Daniel Moreno

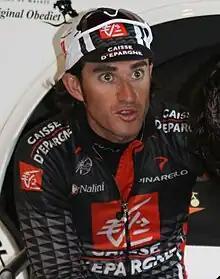
Moreno in 2009

Daniel Moreno Fernández (born 5 September 1981) is a Spanish former professional road racing cyclist, who rode professionally between 2005 and 2018 for the , , , and teams. He specialised in mountain and high-mountain races along with Grand Tours like the Giro d'Italia and Vuelta a España, winning three stages of the latter in 2011 and 2013.